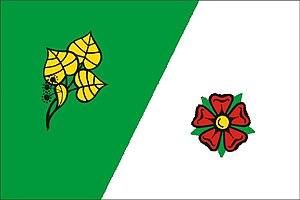
Želeč est une commune du district de Tábor, dans la région de Bohême-du-Sud, en République tchèque. Sa population s'élevait à 936 habitants en 2017.